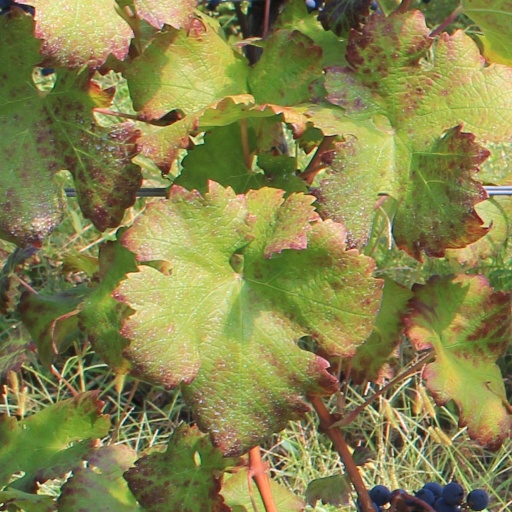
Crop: grape